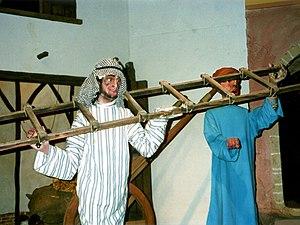
WalibiPalaisAlibaba
Le Palais d'Ali Baba était un parcours scénique de type barque scénique du parc d'attractions belge Walibi, en fonction de 1985 à 2001. Il est remplacé par la suite par Popcorn Revenge, un parcours scénique interactif construit dans le même bâtiment et inauguré en 2019.